José Serra

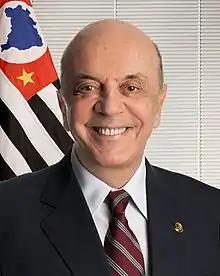
Official portrait, 2015

José Serra Chirico (born 19 March 1942) is a Brazilian politician who has served as a Congressman, Senator, Minister of Planning, Minister of Health, Mayor of São Paulo, Governor of São Paulo state, and Minister of Foreign Affairs of Brazil.